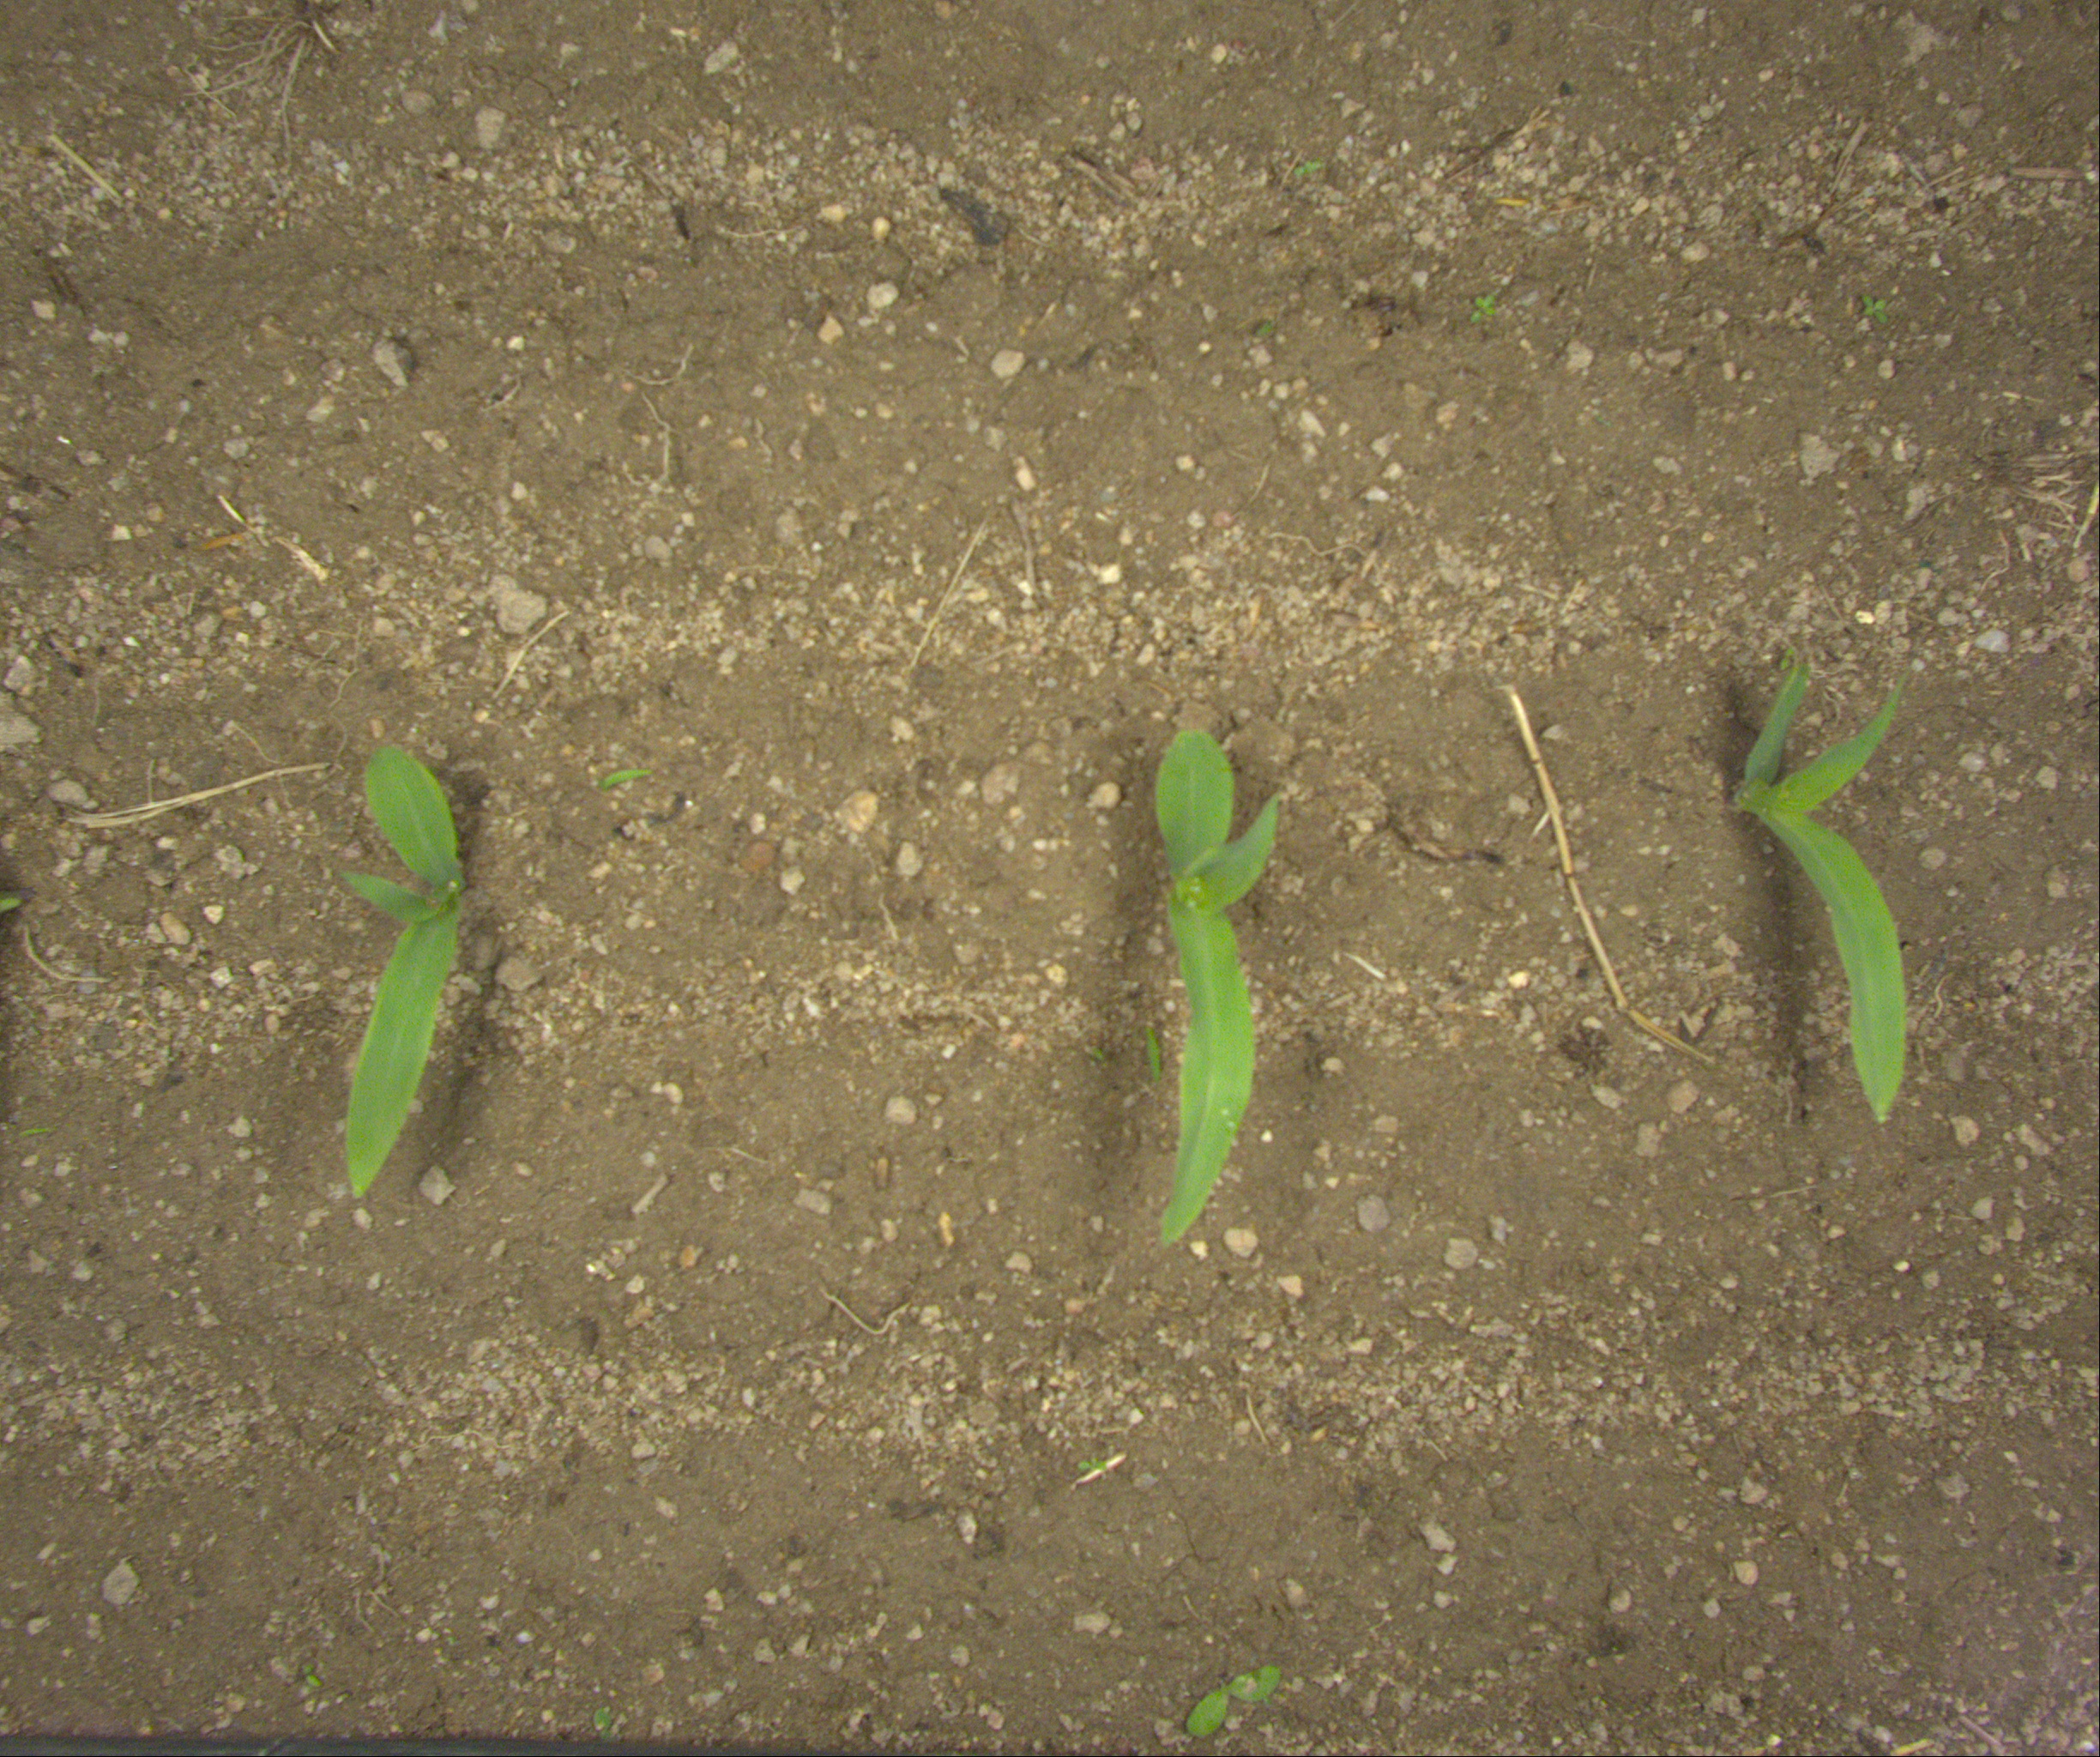
Crop: maize
Objects: maize, maize, maize, stem_maize, stem_maize, stem_maize